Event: Nepal Earthquake
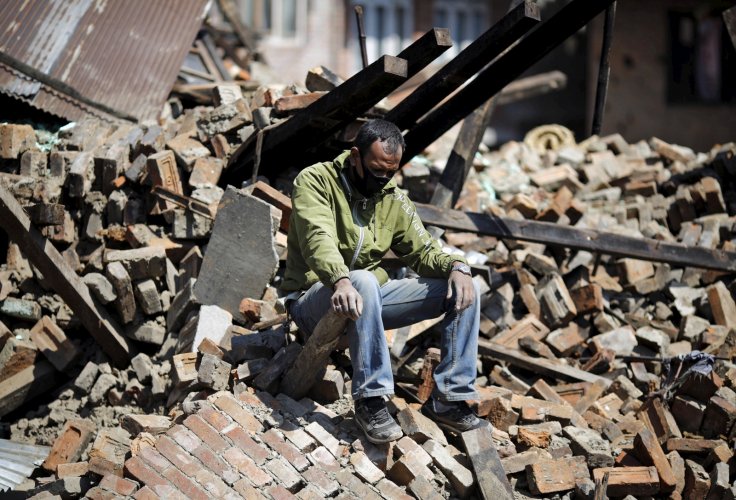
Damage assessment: damage